Paul Max Bertschy

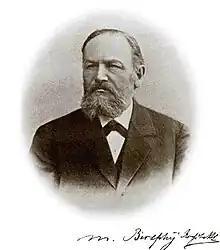

Paul Max Bertschy (1 January 18401 February 1911) was a Baltic German architect, working mainly in what is now Latvia. He was the city architect of Liepāja for more than 30 years and designed numerous public and private buildings for the city, around 70 of which are extant.